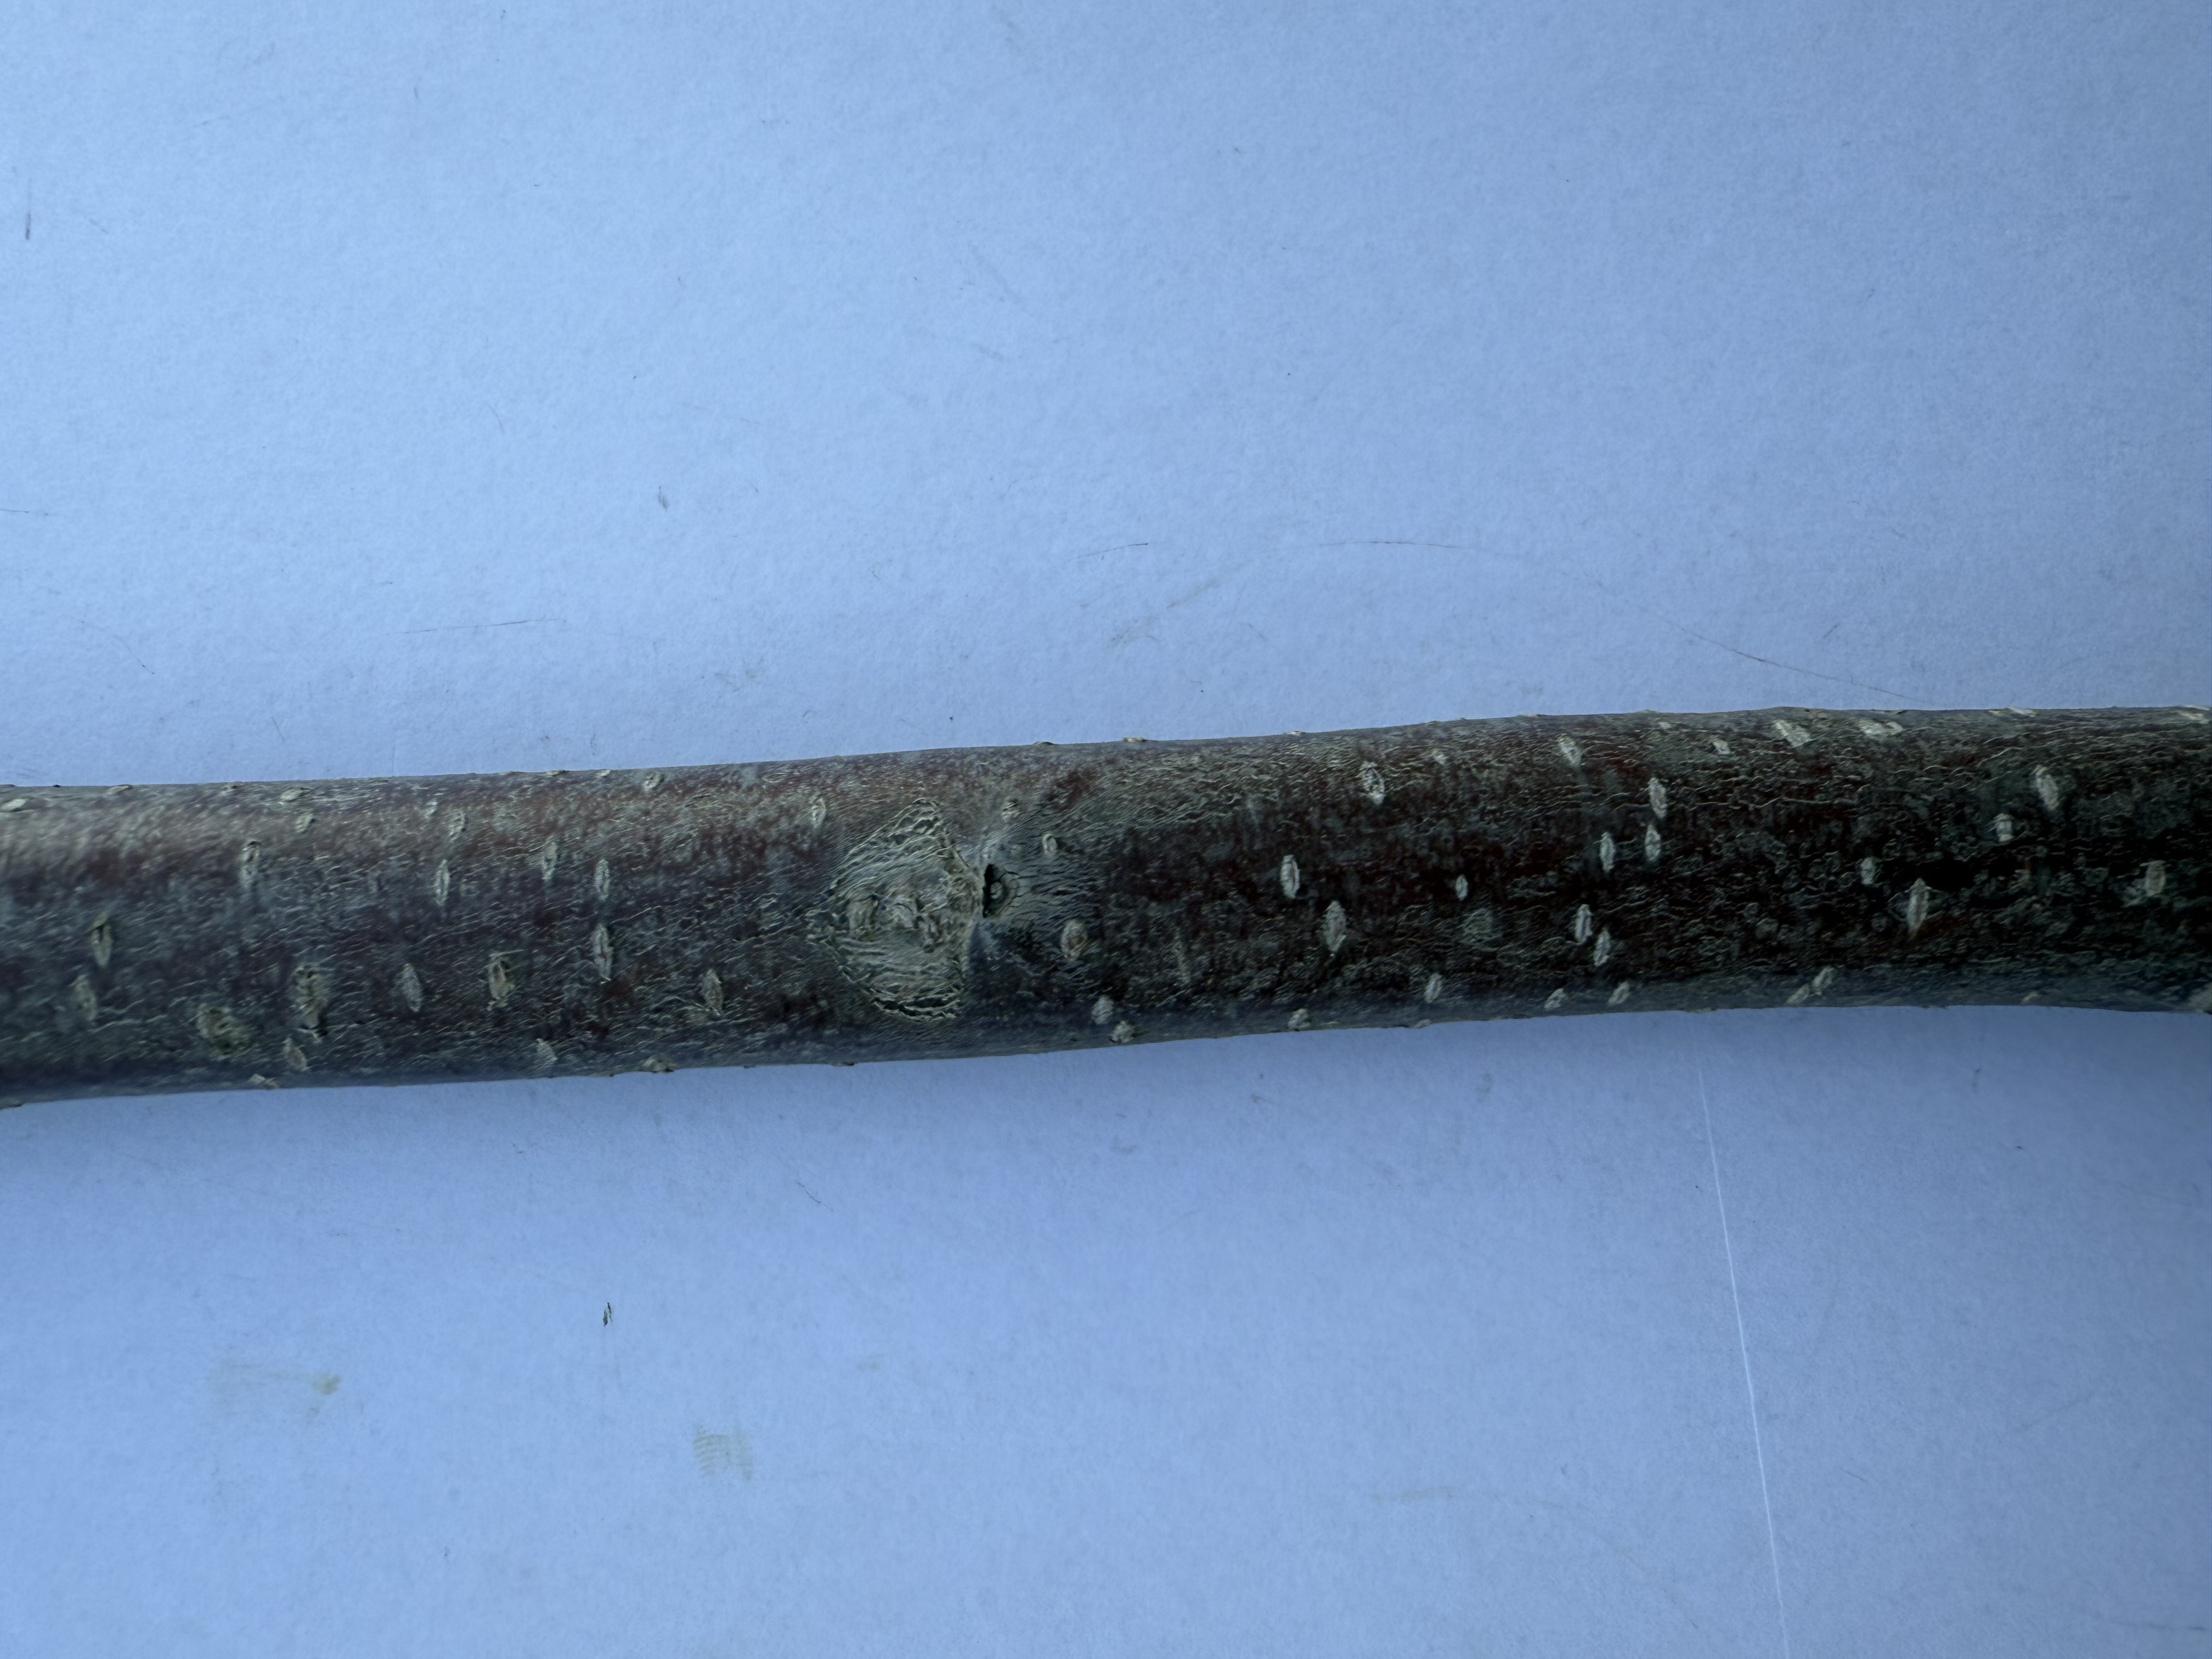
Variety: Sour Cherry